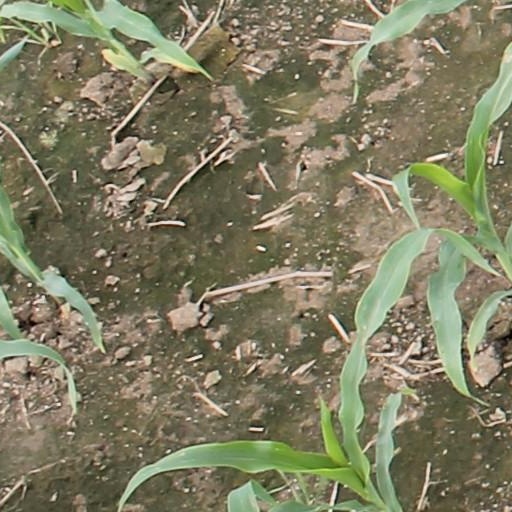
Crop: maize; corn